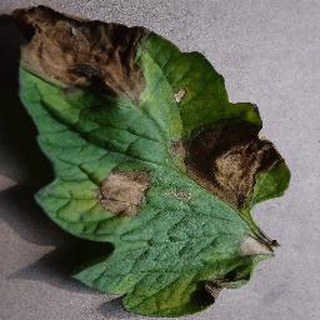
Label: tomato_late_blight